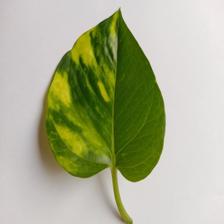
Label: Healthy